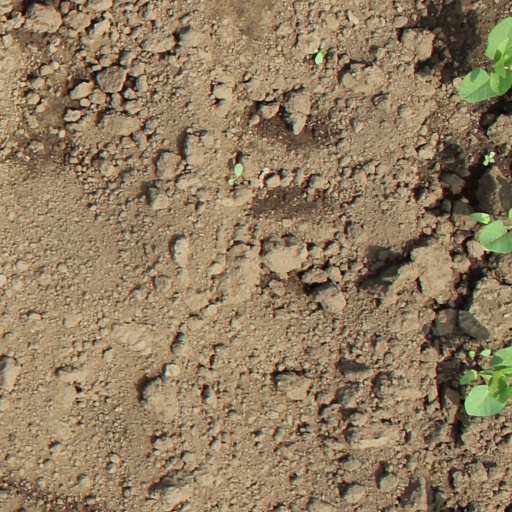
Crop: soybean